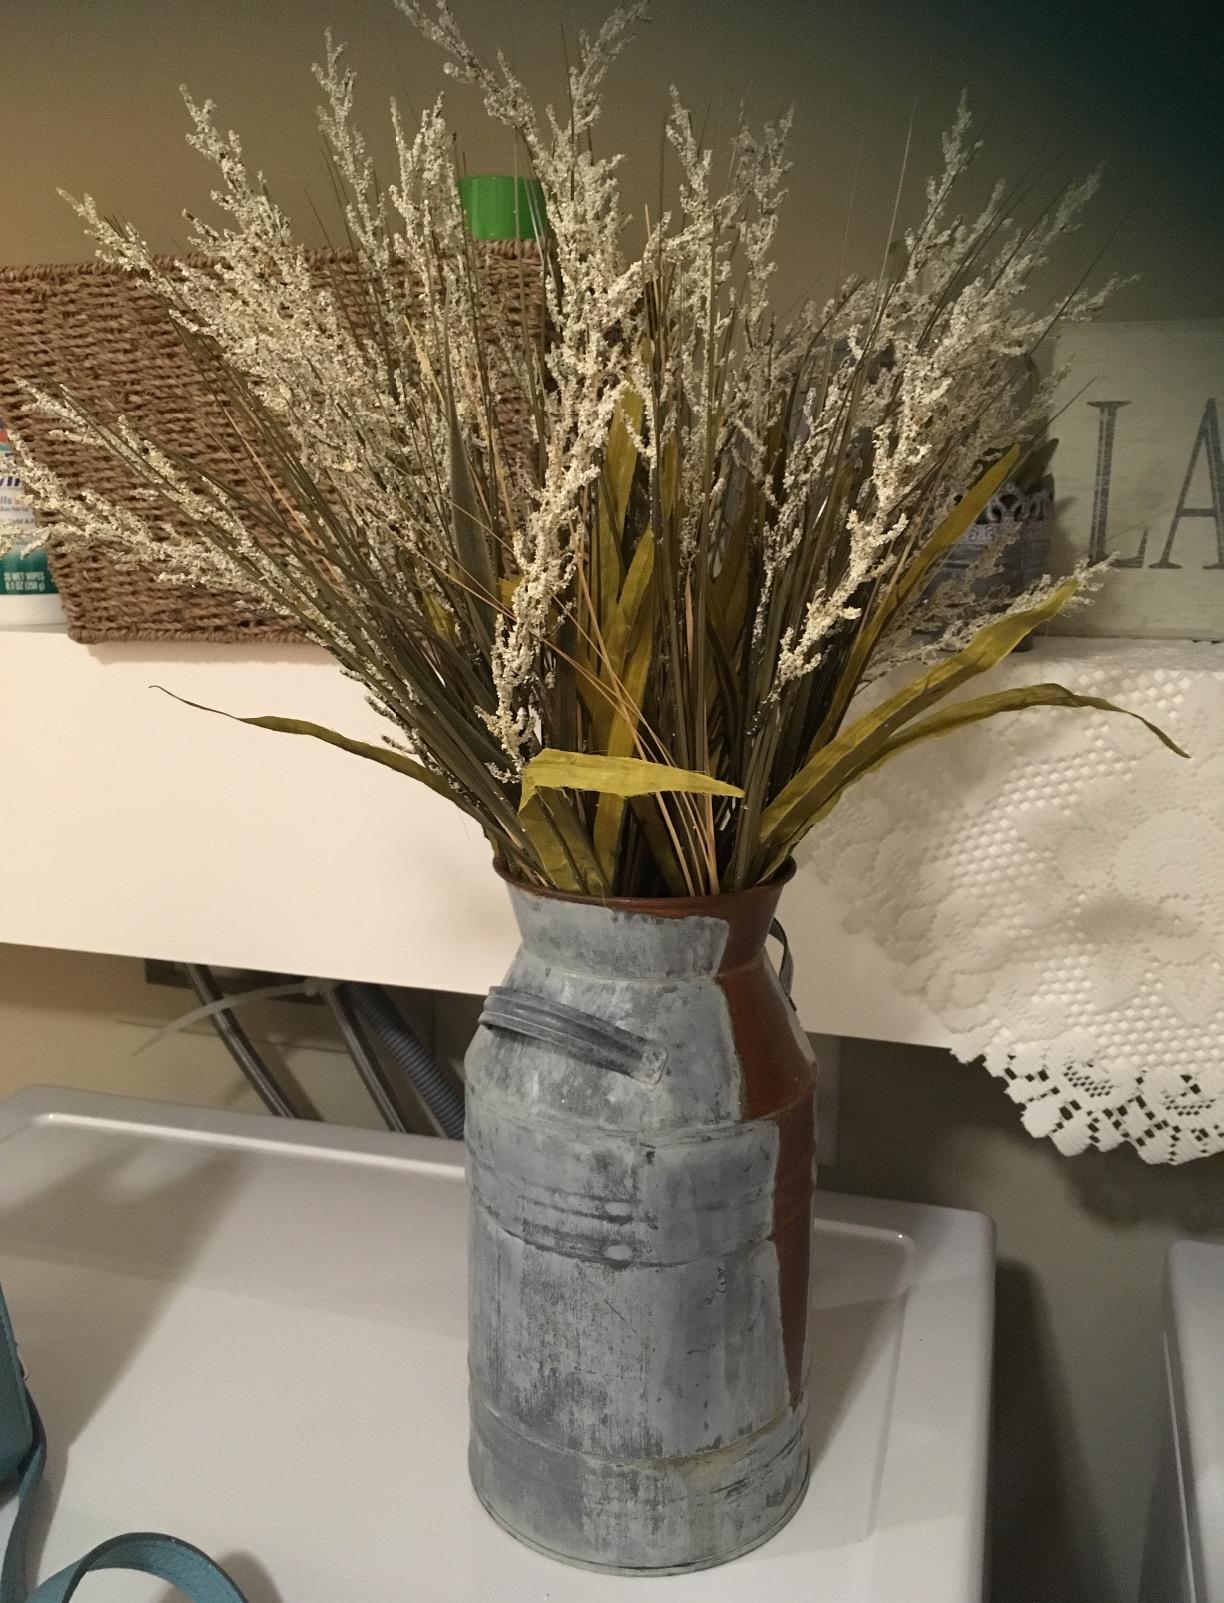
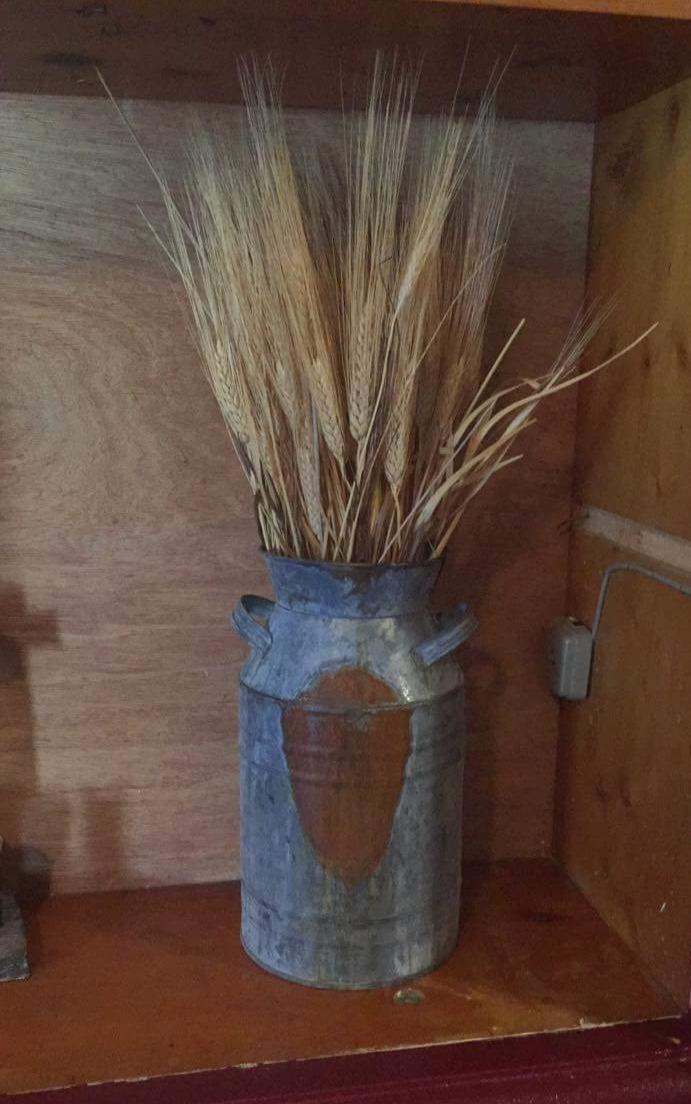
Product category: vase
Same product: yes